Lindsay Farris

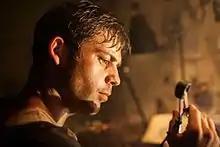
Farris in 2013

Lindsay Farris is an Australian Māori actor, writer, producer, and musician.